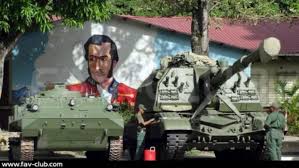
Label: 2S19_MSTA